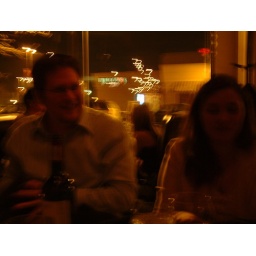
I like the Bruegger's sign in the back, and the fleet of tiny neon Vs that are flying around.